Dieter Bohlen

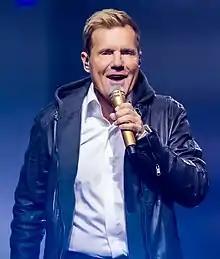
Bohlen in 2019

Dieter Bohlen (born Dieter Günter Bohlen on 7 February 1954) is a German songwriter, producer, singer and television personality. He first achieved fame as a member of the pop duo Modern Talking in the 1980s, and has since produced numerous German and international artists. He is also a judge on casting shows "Deutschland sucht den Superstar" and "Das Supertalent".